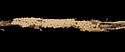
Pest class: cutworms